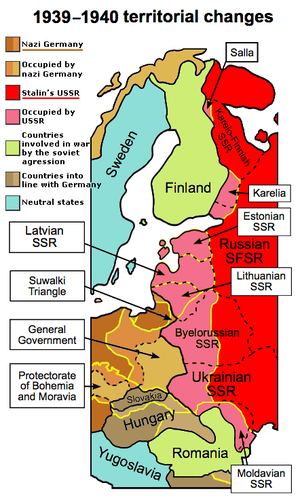
On appelle pays baltes les trois pays à l'est de la mer Baltique : l'Estonie, la Lettonie et la Lituanie. Le mot balte est ici employé dans son sens premier en français : un sens géographique qui concerne les trois pays et non dans le sens linguistique.
La déportation des peuples en URSS est une des formes de répression politique en URSS. Les particularités de ces déportations étaient, d'une part, l'absence fréquente de procédure judiciaire et d'autre part leur caractère aléatoire : elles pouvaient toucher aussi bien des personnes accusées d'actions concrètes, supposées hostiles mais de manière absurde, que des groupes de personnes préalablement définis comme « nuisibles » ou « ennemis ».